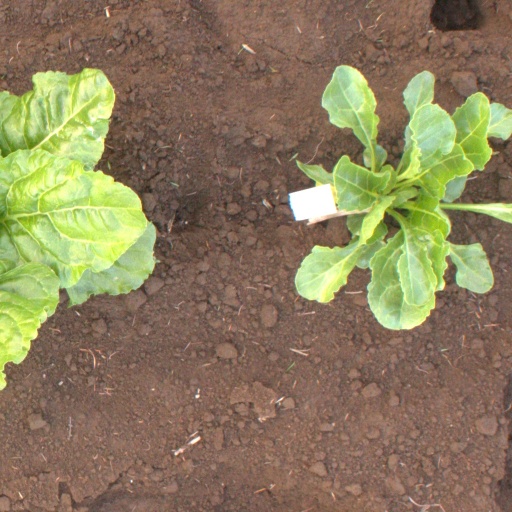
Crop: sugar beet